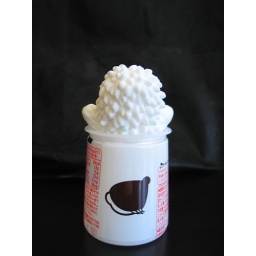
baby treeson jump in the cute cup